Neendakara

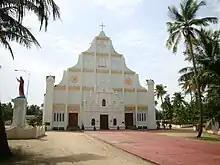
Neendakara Church

Neendakara is north of Paravur and south of Karunagappally town.